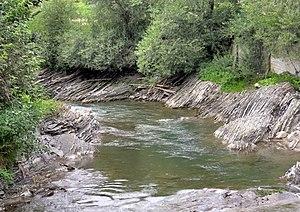
Le flysch est un dépôt sédimentaire détritique constitué principalement par une alternance de grès et de marnes, qui se sont accumulés dans un bassin océanique en cours de fermeture, dans le cadre d'une orogenèse. Ce terme, d'origine suisse alémanique, est très fréquemment employé dans les Alpes, puis s'est progressivement répandu à travers le monde. Son adoption a fait l'objet de nombreuses interprétations par le passé, mais les géologues s'accordent aujourd'hui sur une interprétation géodynamique et donc d'un dépôt contrôlé par l'activité tectonique, c'est-à-dire un tectofaciès. Son usage ancien, et parfois erroné, ainsi que l'évolution des connaissances en géodynamique poussent néanmoins certains auteurs à remettre en cause son usage.
La Tisza est une rivière d'Europe centrale et un affluent du Danube.